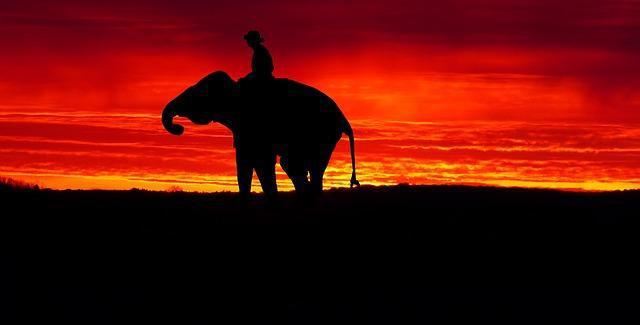
elephant